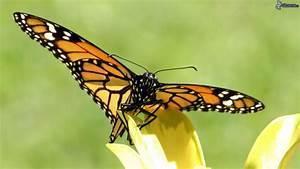
butterfly